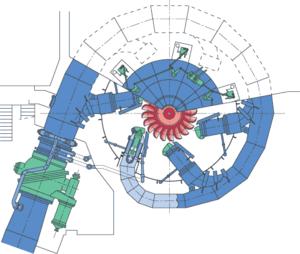
Une turbine Pelton est un type de turbine hydraulique à augets utilisée dans les centrales hydroélectriques. Elle a été inventée en 1879 par Lester Allan Pelton.